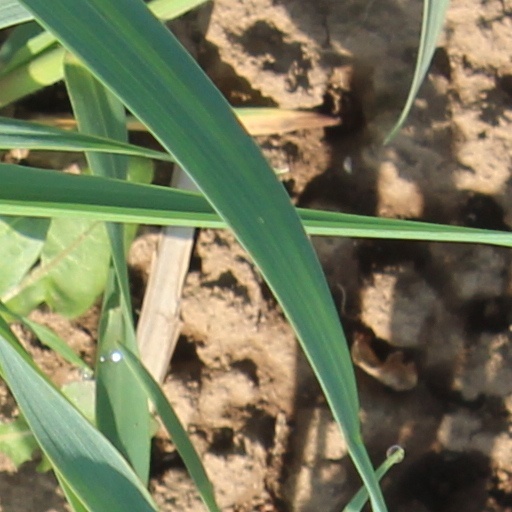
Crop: wheat